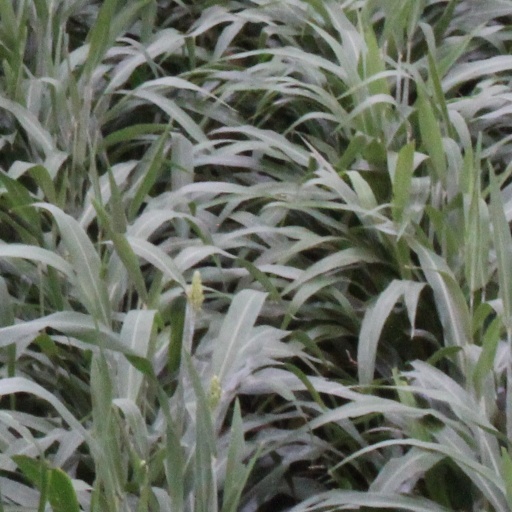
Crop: sorghum